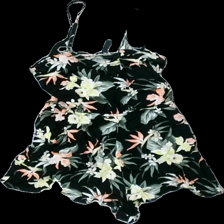
View: front
Type: Dress
Category: Ladies
Brand: H&M
Brand text on label: divided
Colors: Black, Green, Pink, Multicolor
Material: 100% viscose
Pattern: Floral print
Cut: Regular
Size: 34
Season: Summer
Damage location: middle center
Damage 2 location: bottom right
Damage 3 location: bottom left
Price range: 50-100
Recommended usage: Reuse
Description: blommig byxdress
Comment: byxdress inte klänning